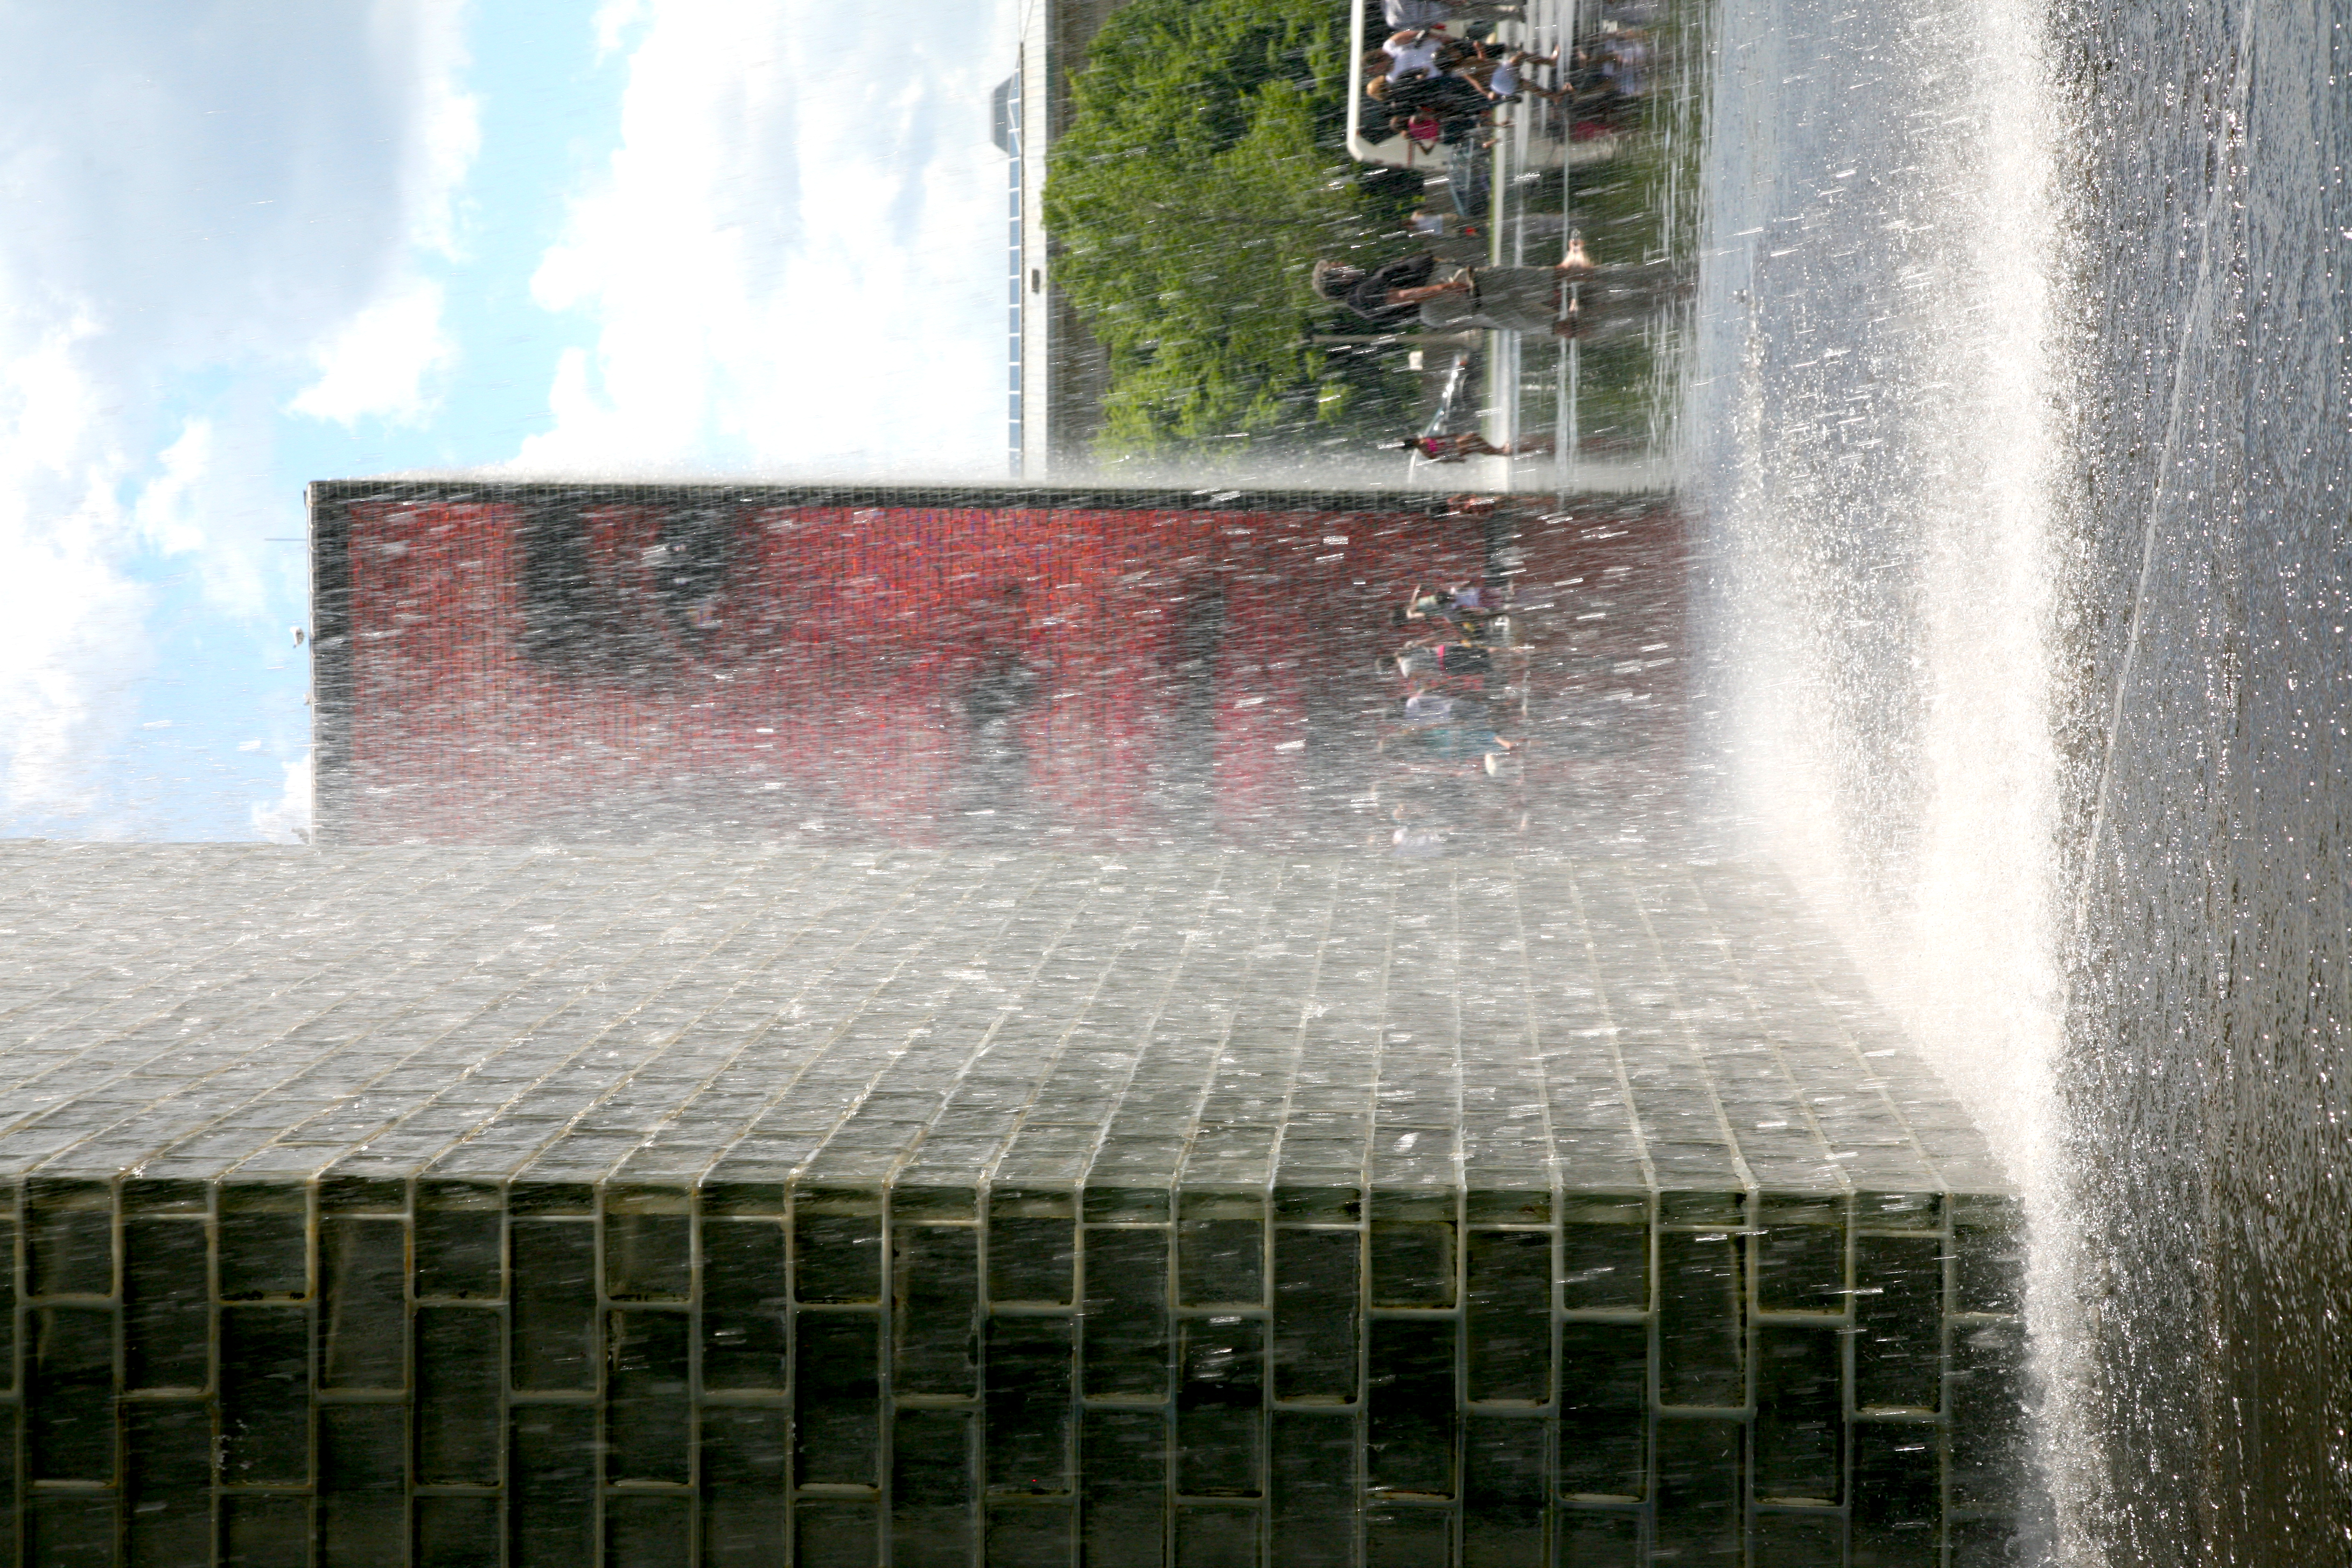
water, downtown, canon, park, weather, child, chicago, tower block, children, illinois, eau, fontaine, fountain, joy, urbanlandscape, nino, enfants, kind, millennium, water feature, canon5d, joie, millenniumpark, clats, crownfountain, waterplay, jaumeplensa, urban area